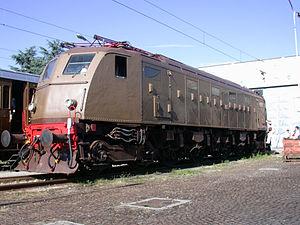
Le groupe des locomotives FS E.428 fait partie des locomotives électriques conçues, comme de coutume en Italie, par la direction du matériel des Chemins de fer italiens, les Ferrovie dello Stato - FS. Cette série était destinée à trainer les trains rapides de voyageurs.
La liste ci-dessous est une liste la plus exhaustive possible des moyens de traction connus qui ont circulé et/ou qui circulent actuellement sur le réseau ferré italien, réseau public national, privé ou en concession.
Giuseppe Bianchi était un ingénieur italien qui joua un rôle majeur dans l'électrification des chemins de fer italiens.